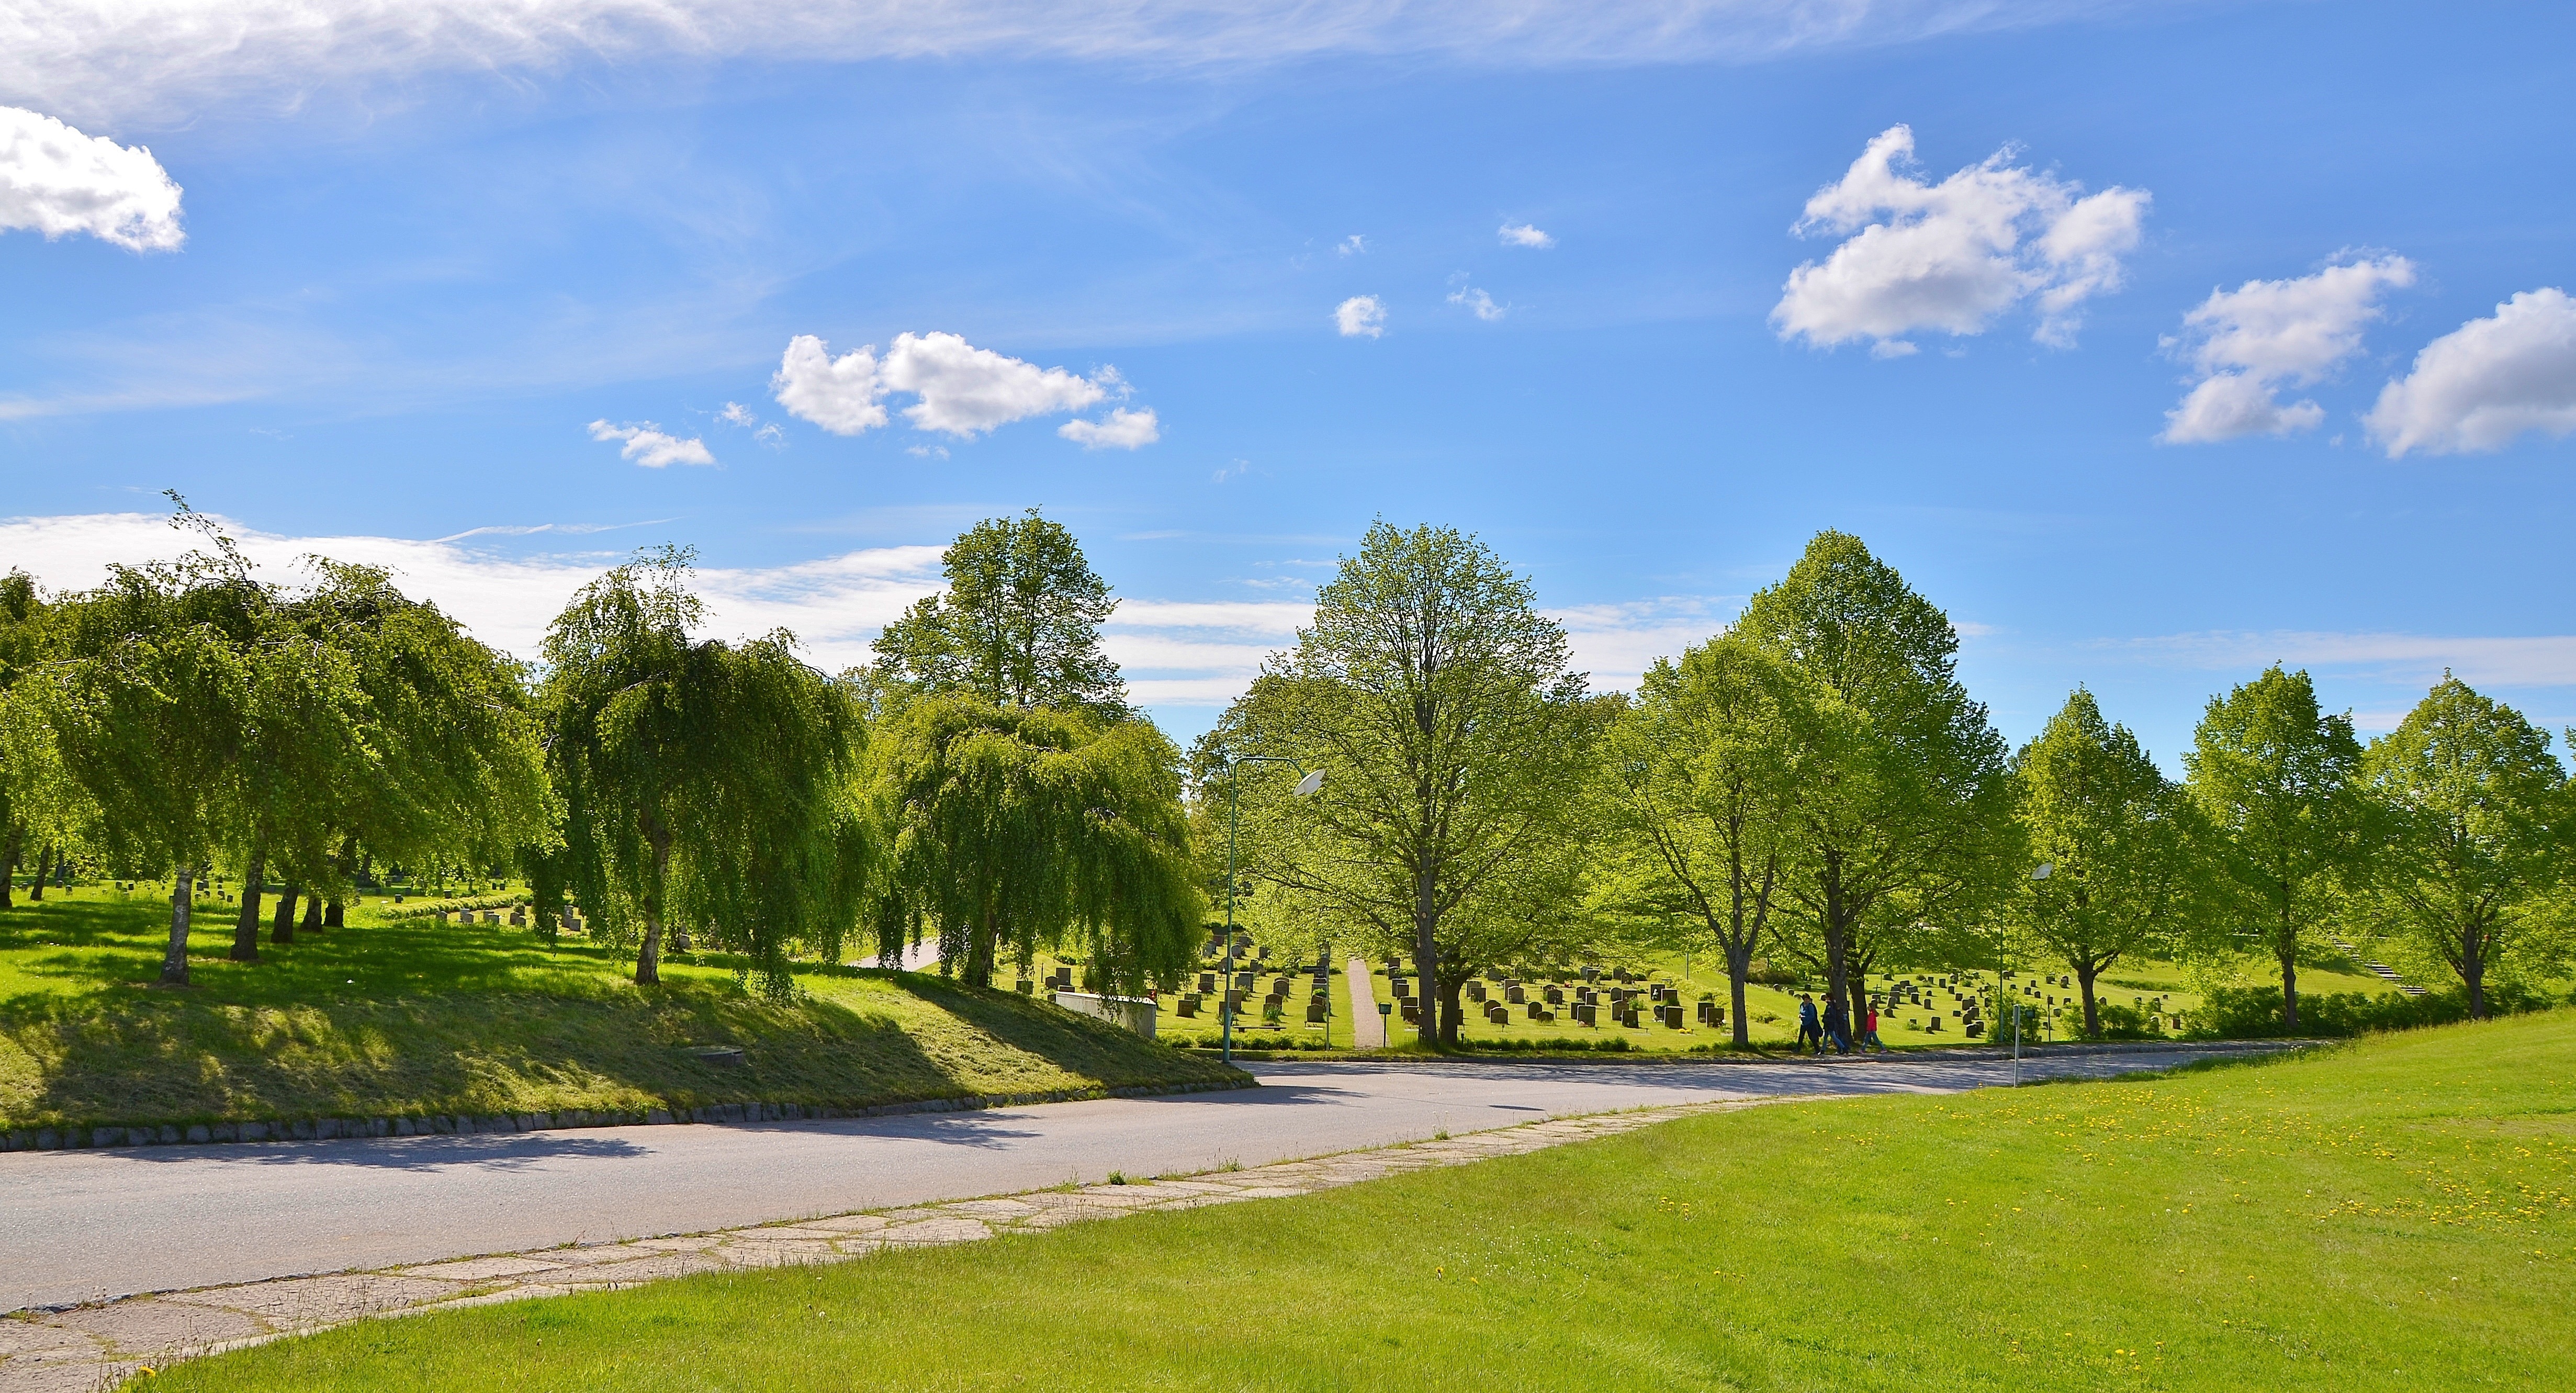
landscape, tree, grass, mountain, light, sky, field, lawn, meadow, prairie, hill, mountain range, summer, spring, green, pasture, natural, park, cemetery, garden, plain, golf course, sunny, background, grassland, natur, estate, habitat, graves, ecosystem, rural area, natural environment, geographical feature, woody plant, sport venue